Hip Hop Eh

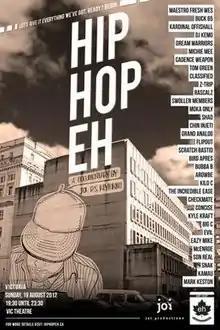
Film poster

Hip Hop Eh is a 2012 Canadian documentary film about the hip hop music industry in Canada. A variety of artists, promoters and producers were interviewed about their experiences with creating and marketing hip hop and rap music.